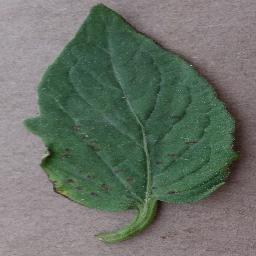
Label: Tomato___Bacterial_spot